Race the World

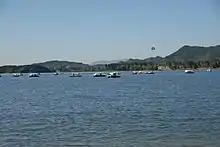
Beijing Yanqi Lake International Convention & Exhibition Center, where world leaders gathered for the APEC China 2014, on the banks of served as the Starting Line for "Race the World".

"Race the World" drew on the format of the series "The Amazing Race", with tasks and obstacles similar to Detours and Blind Detours, Yields, Intersections, and Head-to-Heads included in the show, and included themes of the Olympic Games to coincide with the 2016 Summer Olympics, airing the same year as "The Amazing Race China 3" which had a similar theme. Like "The Amazing Race", the show featured teams of two in a race around the world to win a grand prize. Teams had to complete various challenges to receive clues sealed in a relay race baton to reach an end point. Unlike "The Amazing Race", the teams of two were shuffled every two legs with the goal of testing different partner dynamics during the run of the series with contestants choosing their partners much like "The Amazing Race 29". Also, the team that completed all of the challenges in a leg and reached the final destination first would win 100 points. When subsequent teams reached the final destination, they would earn one less point for every two minutes they finished behind the lead team. After nine legs, the eight individuals with the most points would remain with the four individuals with the lowest scores eliminated. The teams would then reshuffle for the final time to complete the final legs.